Jesus Christians

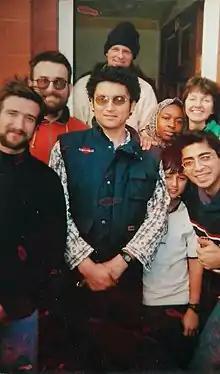
Jesus Christians in Manchester October 2005 Clockwise from left James (Alf) Montagu, Martin Filla, Ross Parry, Roland Gianstefani (centre), Susan Gianstefani, Ufuoma Emerhor, Barry Mendez, Daniel Gianstefani

The Jesus Christians are a Christian millennialist network of intentional communities with groups on six continents, centered on a direct application of Jesus' teachings. In particular, they are known for their communal living, "forsaking all" personal possessions, "living by faith", and engaging in live altruistic organ donation to strangers; practices which have generated various controversies throughout their history.